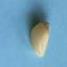
Maize quality: Good